Kasagala Raja Maha Vihara

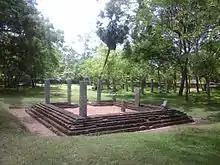
Ruins at the Vihara premises

Currently two ancient Stupas can be seen in the Vihara premises. One of that which situated on the top of the rocky plateau is believed to be constructed by king Devanampiya tissa and is considered as the oldest Stupa in the Vihara. The other Stupa is situated nearby has been constructed by king Saddha Tissa (137-119 BC), brother of King Dutugamunu. Near to the upper rocky plateau Stupa, six stone inscriptions have been found. The information included in all six inscriptions appears to be on the style of granting liberty from slavery (Vaharala).